Anarcho-syndicalism

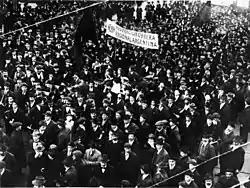
Demonstration by the Argentine Regional Workers' Federation (FORA) in 1915

Revolutionary syndicalism was first propagated in France, where the "Bourses du Travail" were established to provide mutual aid to workers and organise strike actions. By the 20th century, the "bourses" had joined together to establish the General Confederation of Labour (CGT), which rose to include 60% of French workers within its ranks. But after the CGT launched a general strike, which won French workers the eight-hour day and the weekend, the union turned away from revolutionary syndicalism towards reformism. However, by this time, revolutionary syndicalism had already spread throughout Europe, with syndicalist unions being established in the Netherlands, Italy, Portugal, Germany and Sweden. The concurrent development of industrial unionism led to the establishment of the Industrial Workers of the World (IWW) in countries throughout the English-speaking world. By the 1910s, syndicalism had spread throughout every country in Europe and anarchist tendencies started to develop within the movement.